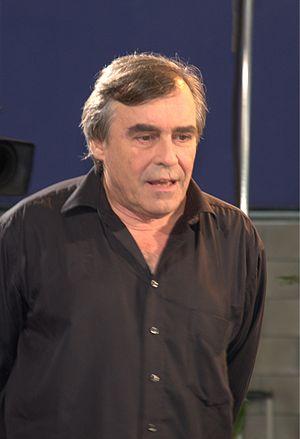
Pierre-Marc de Biasi au 25ème Festival du Livre de Mouans-Sartoux, en 2012.
Pierre-Marc de Biasi, né le 20 décembre 1950, est un plasticien, médiologue et critique littéraire français, spécialiste de Gustave Flaubert et de la génétique des textes.